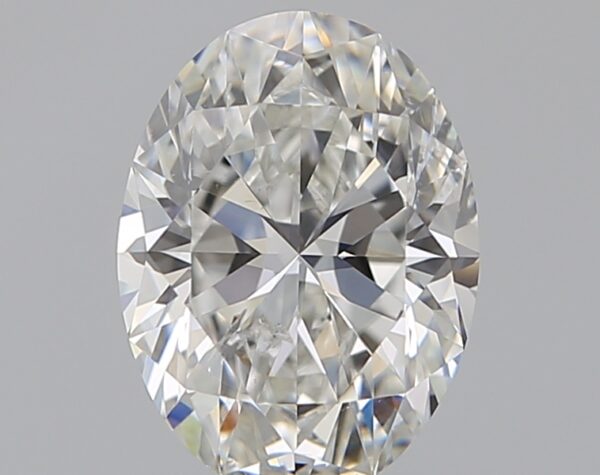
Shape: oval
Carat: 1.21
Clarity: SI1
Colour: G
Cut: EX
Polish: EX
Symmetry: EX
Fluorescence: N
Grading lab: GIA
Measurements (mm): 8.04 x 5.99 x 3.81